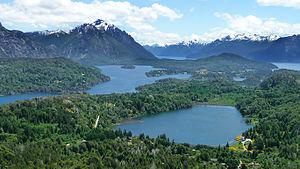
Le Cône Sud est une expression apparue dans les années 1960 et qui désigne la zone d'Amérique du Sud la plus australe du continent. Située au sud du tropique du Capricorne, elle forme un grand triangle, quasiment comme une grande péninsule. La caractéristique principale de cette région est la très forte présence de descendants d'Européens, fruit des courants migratoires en provenance d'Europe jusqu'en 1950. Par rapport aux autres pays d'Amérique du Sud, l'influence culturelle européenne demeure beaucoup plus marquée dans les pays du Cône Sud.
San Carlos de Bariloche généralement appelée Bariloche est une ville de la province de Río Negro, en Argentine située à 1 650 km au sud-ouest de Buenos Aires au pied des Andes en bordure du lac Nahuel Huapi, dans le parc national du même nom, le plus ancien d'Argentine. Elle est le chef-lieu du département de Bariloche. Sa population s'élevait à 108 205 habitants. À vocation essentiellement touristique et scientifique, elle attire des vacanciers de toutes provenances, parmi lesquels une majorité d'Argentins et de Chiliens. La région de Bariloche, surnommée la « Suisse Argentine » par les argentins, est réputée pour ses paysages de lacs et de montagnes, sa station de sports d'hiver édifiée sur les pentes du Cerro Catedral tout proche qui possède l'un des plus anciens et plus étendus domaines skiables d'Amérique de Sud, ainsi que ses cours d'eau riches en truites et saumons.